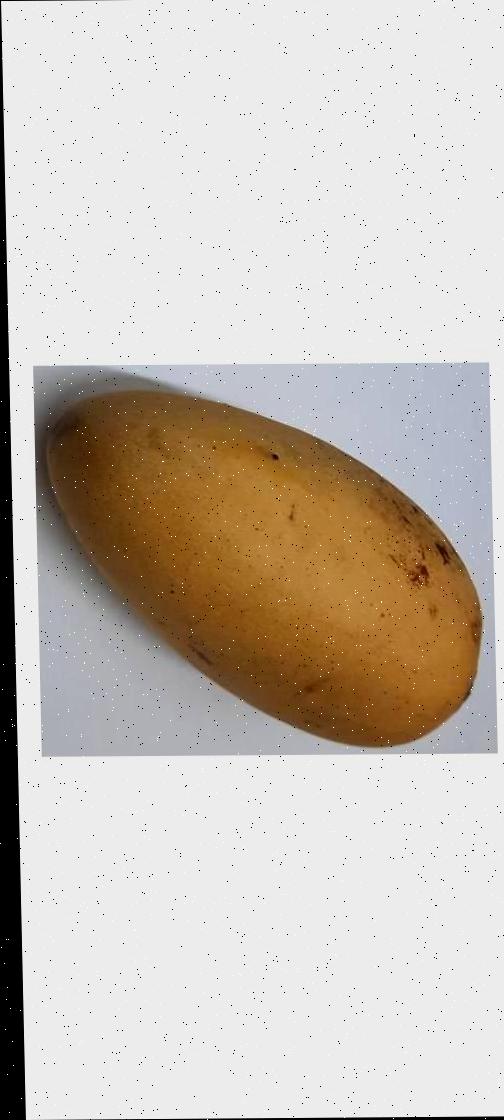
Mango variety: Katimon